Architecture of Turkey

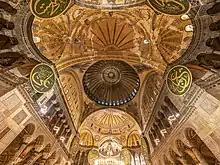
Interior of the Hagia Sophia, dominated by the central dome and flanking semi-domes. (Elements of Islamic decoration were added after the building's conversion to a mosque in 1453.)

The Byzantine era followed the division of the old Roman Empire into eastern and western halves in the late 4th century. The Eastern Roman Empire, also known as the Byzantine Empire, had its capital at Constantinople, present-day Istanbul. Byzantine architecture started as a continuation of late Roman architecture but it further developed over the following millennium. The Hagia Sophia, a massive domed church completed in 537 under Justinian I, is the greatest achievement of Byzantine architecture. It exercised significant influence on subsequent Byzantine church architecture and eventually on Ottoman architecture. The Byzantine style is also known for its sophisticated mosaic art. A major example of this art in the late Byzantine period is the 14th-century Chora Church (present-day Kariye Mosque) in Istanbul.